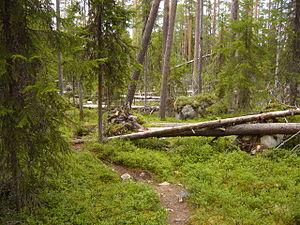
Le parc national de Hamra est un parc national de la Suède situé dans la commune de Ljusdal du comté de Gävleborg. Il couvre une superficie de 1 383 ha, dans une zone au relief peu prononcé, le long du cours de la rivière Svartån.